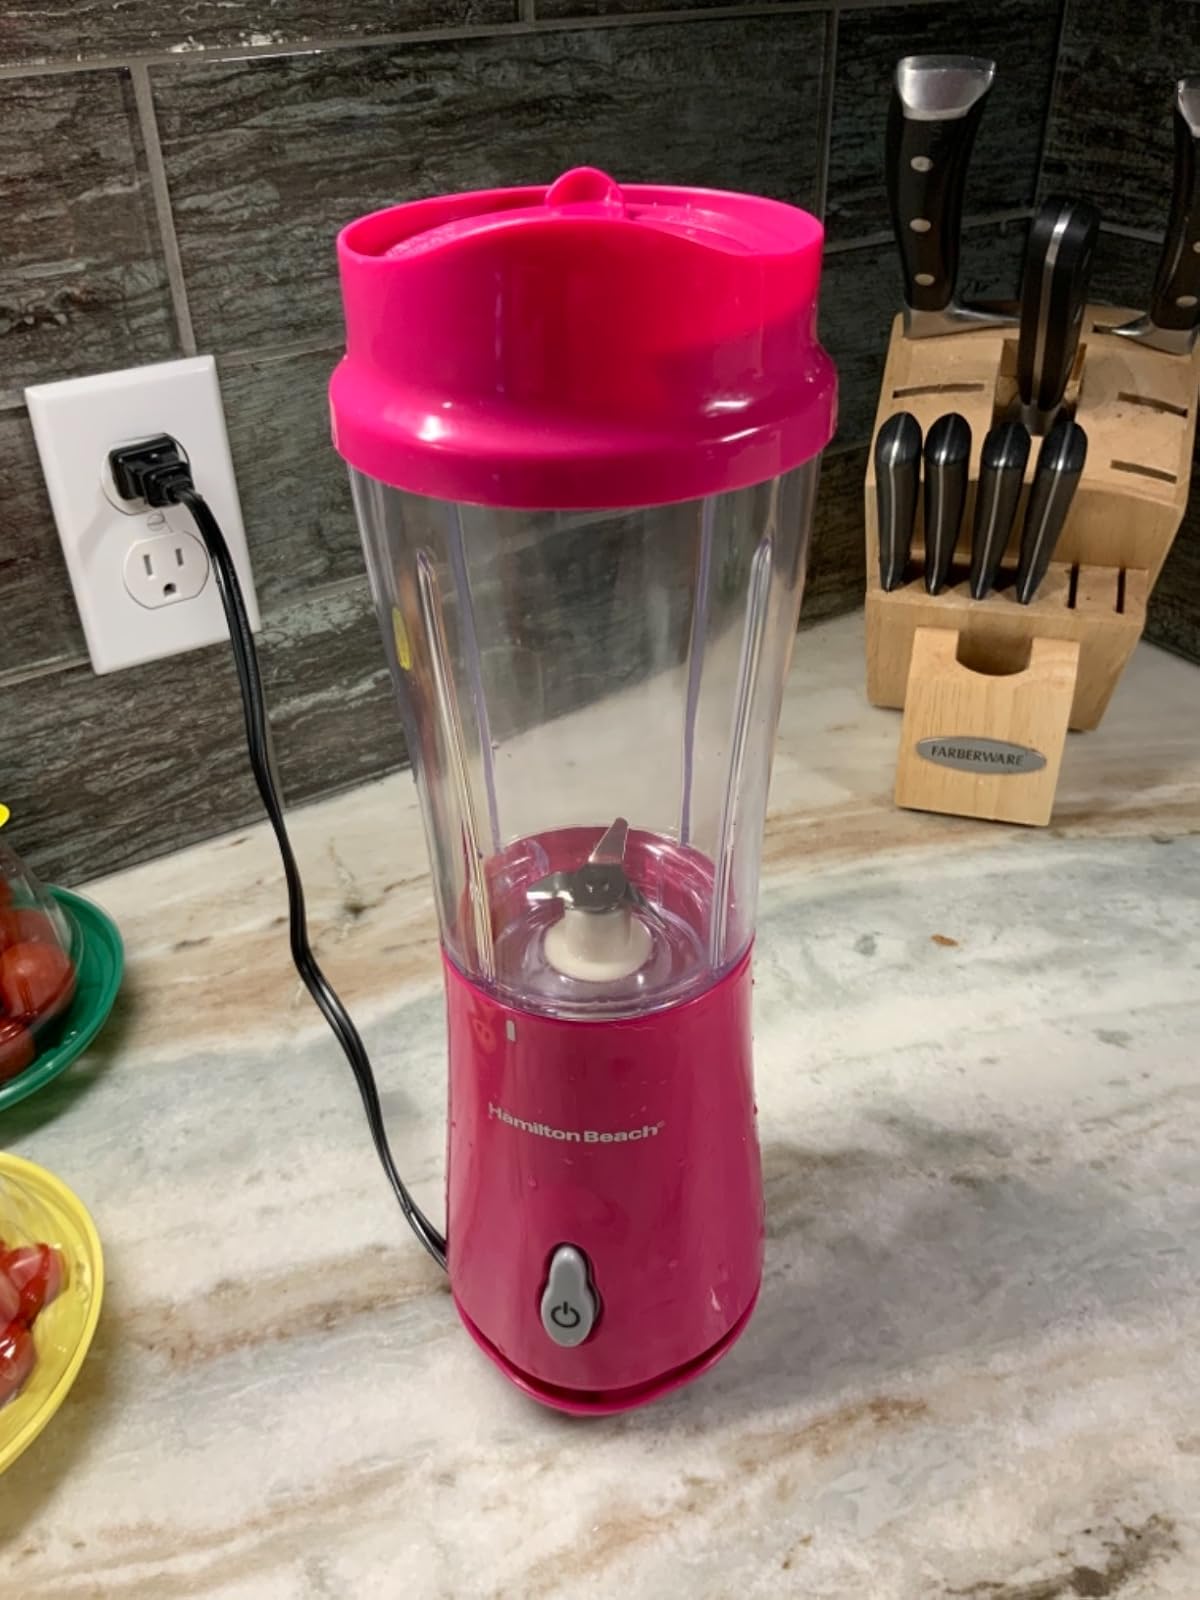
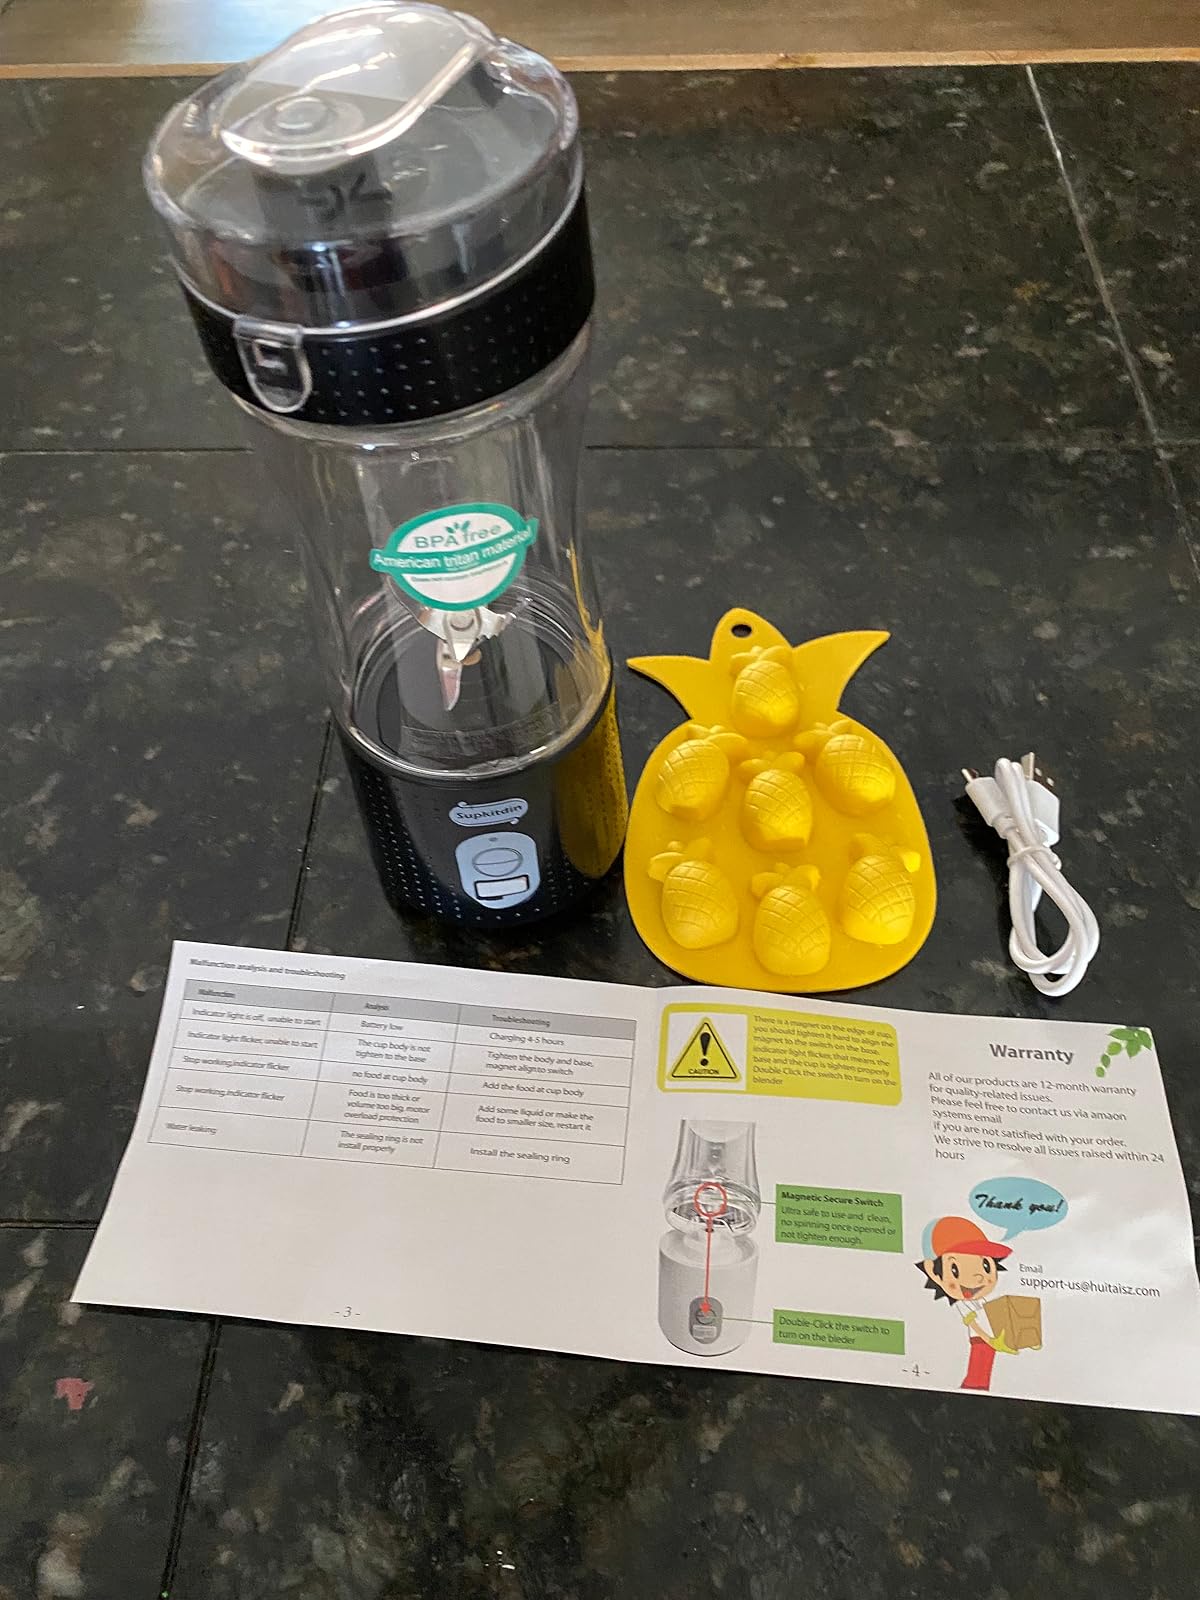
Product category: items_blender
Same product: no